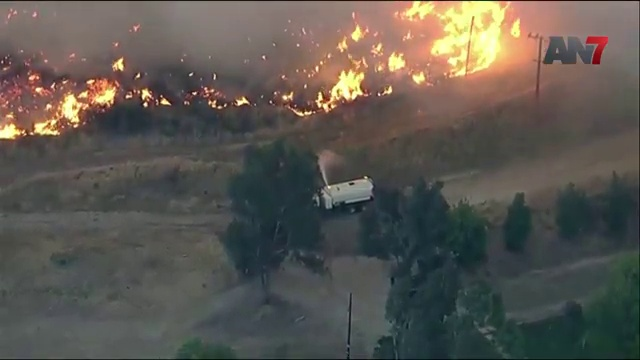
Fire: yes
Smoke: yes